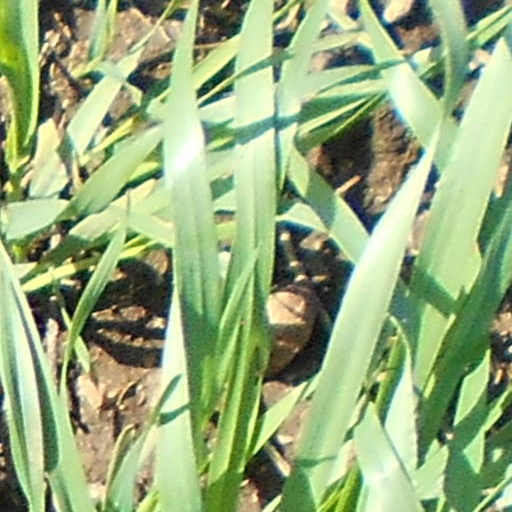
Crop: wheat